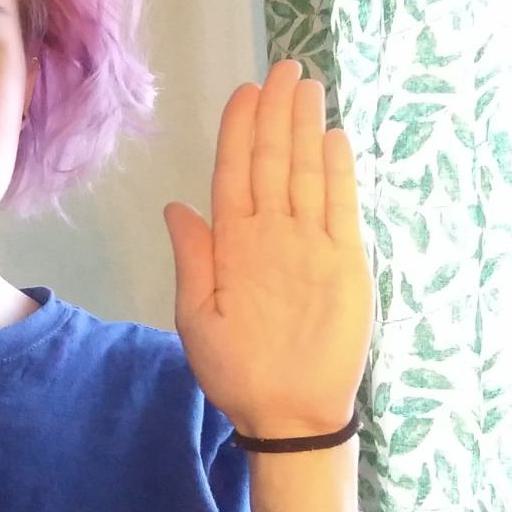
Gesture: stop